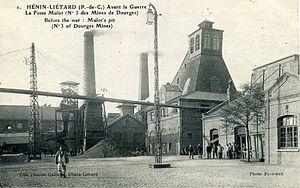
Fosse n° 3 - 3 bis des mines de Dourges
La Compagnie des mines de Dourges est une compagnie minière qui a exploité la houille dans le Bassin minier du Nord-Pas-de-Calais à partir de 1856, date à laquelle la fosse nᵒ 2 a commencé à produire. Les premiers travaux pour une fosse nᵒ 1 ont débuté en 1850, mais quatre ans plus tard, le puits menace de s'effondrer. Le puits nᵒ 2 est donc entrepris, toujours à Hénin-Beaumont à cinquante mètres de l'avaleresse. Puis sont successivement ouvertes la fosse nᵒ 3 à Hénin-Beaumont et nᵒ 4 à Noyelles-Godault. L'avaleresse nᵒ 5, dans cette même commune, est un échec. Les fosses nᵒˢ 6 et 6 bis sont ensuite entreprises sur deux carreaux différents à Hénin-Beaumont et la fosse nᵒ 7 - 7 bis à Montigny-en-Gohelle. C'est à cette même période, dans les années 1890 - 1900 que les fosses nᵒˢ 2, 3 et 4 se dotent d'un puits bis.
Louis-Georges Mulot, né le 14 septembre 1792 à Épinay-sur-Seine et mort le 11 avril 1872, est un ingénieur et entrepreneur français qui est à l'initiative de nombreux puits artésiens dans Paris et la région parisienne, et fondateur de la Compagnie des mines de Dourges, une des premières créés dans le nouveau bassin du Pas-de-Calais, prolongement du Bassin minier du Nord-Pas-de-Calais.